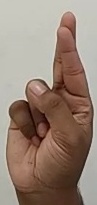
ASL sign: R